Schichau Seebeckwerft

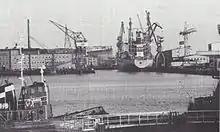

Schichau Seebeckwerft (often abbreviated SSW) was a German shipbuilding company, headquartered in Bremerhaven. The name comes from the 1988 merger of Schichau with Seebeckwerft.